List of preserved Hunslet Austerity 0-6-0ST locomotives

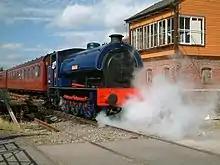
On the Chasewater Railway

This table details the steam locomotives of the Hunslet Austerity 0-6-0ST class that have been preserved on heritage railways. Of the 484 'Austerities' constructed, around 70 have survived into preservation, often referred to by enthusiasts as "Buckets".